Daniel Powell

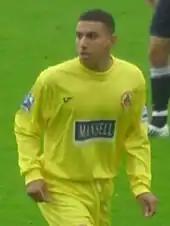
Powell playing for Crawley Town in 2009

Powell joined Conference Premier club Crawley Town on loan on 3 August 2009, making three league appearances before returning to Milton Keynes Dons.